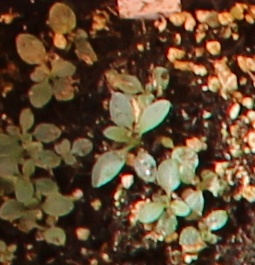
Label: Horseweed